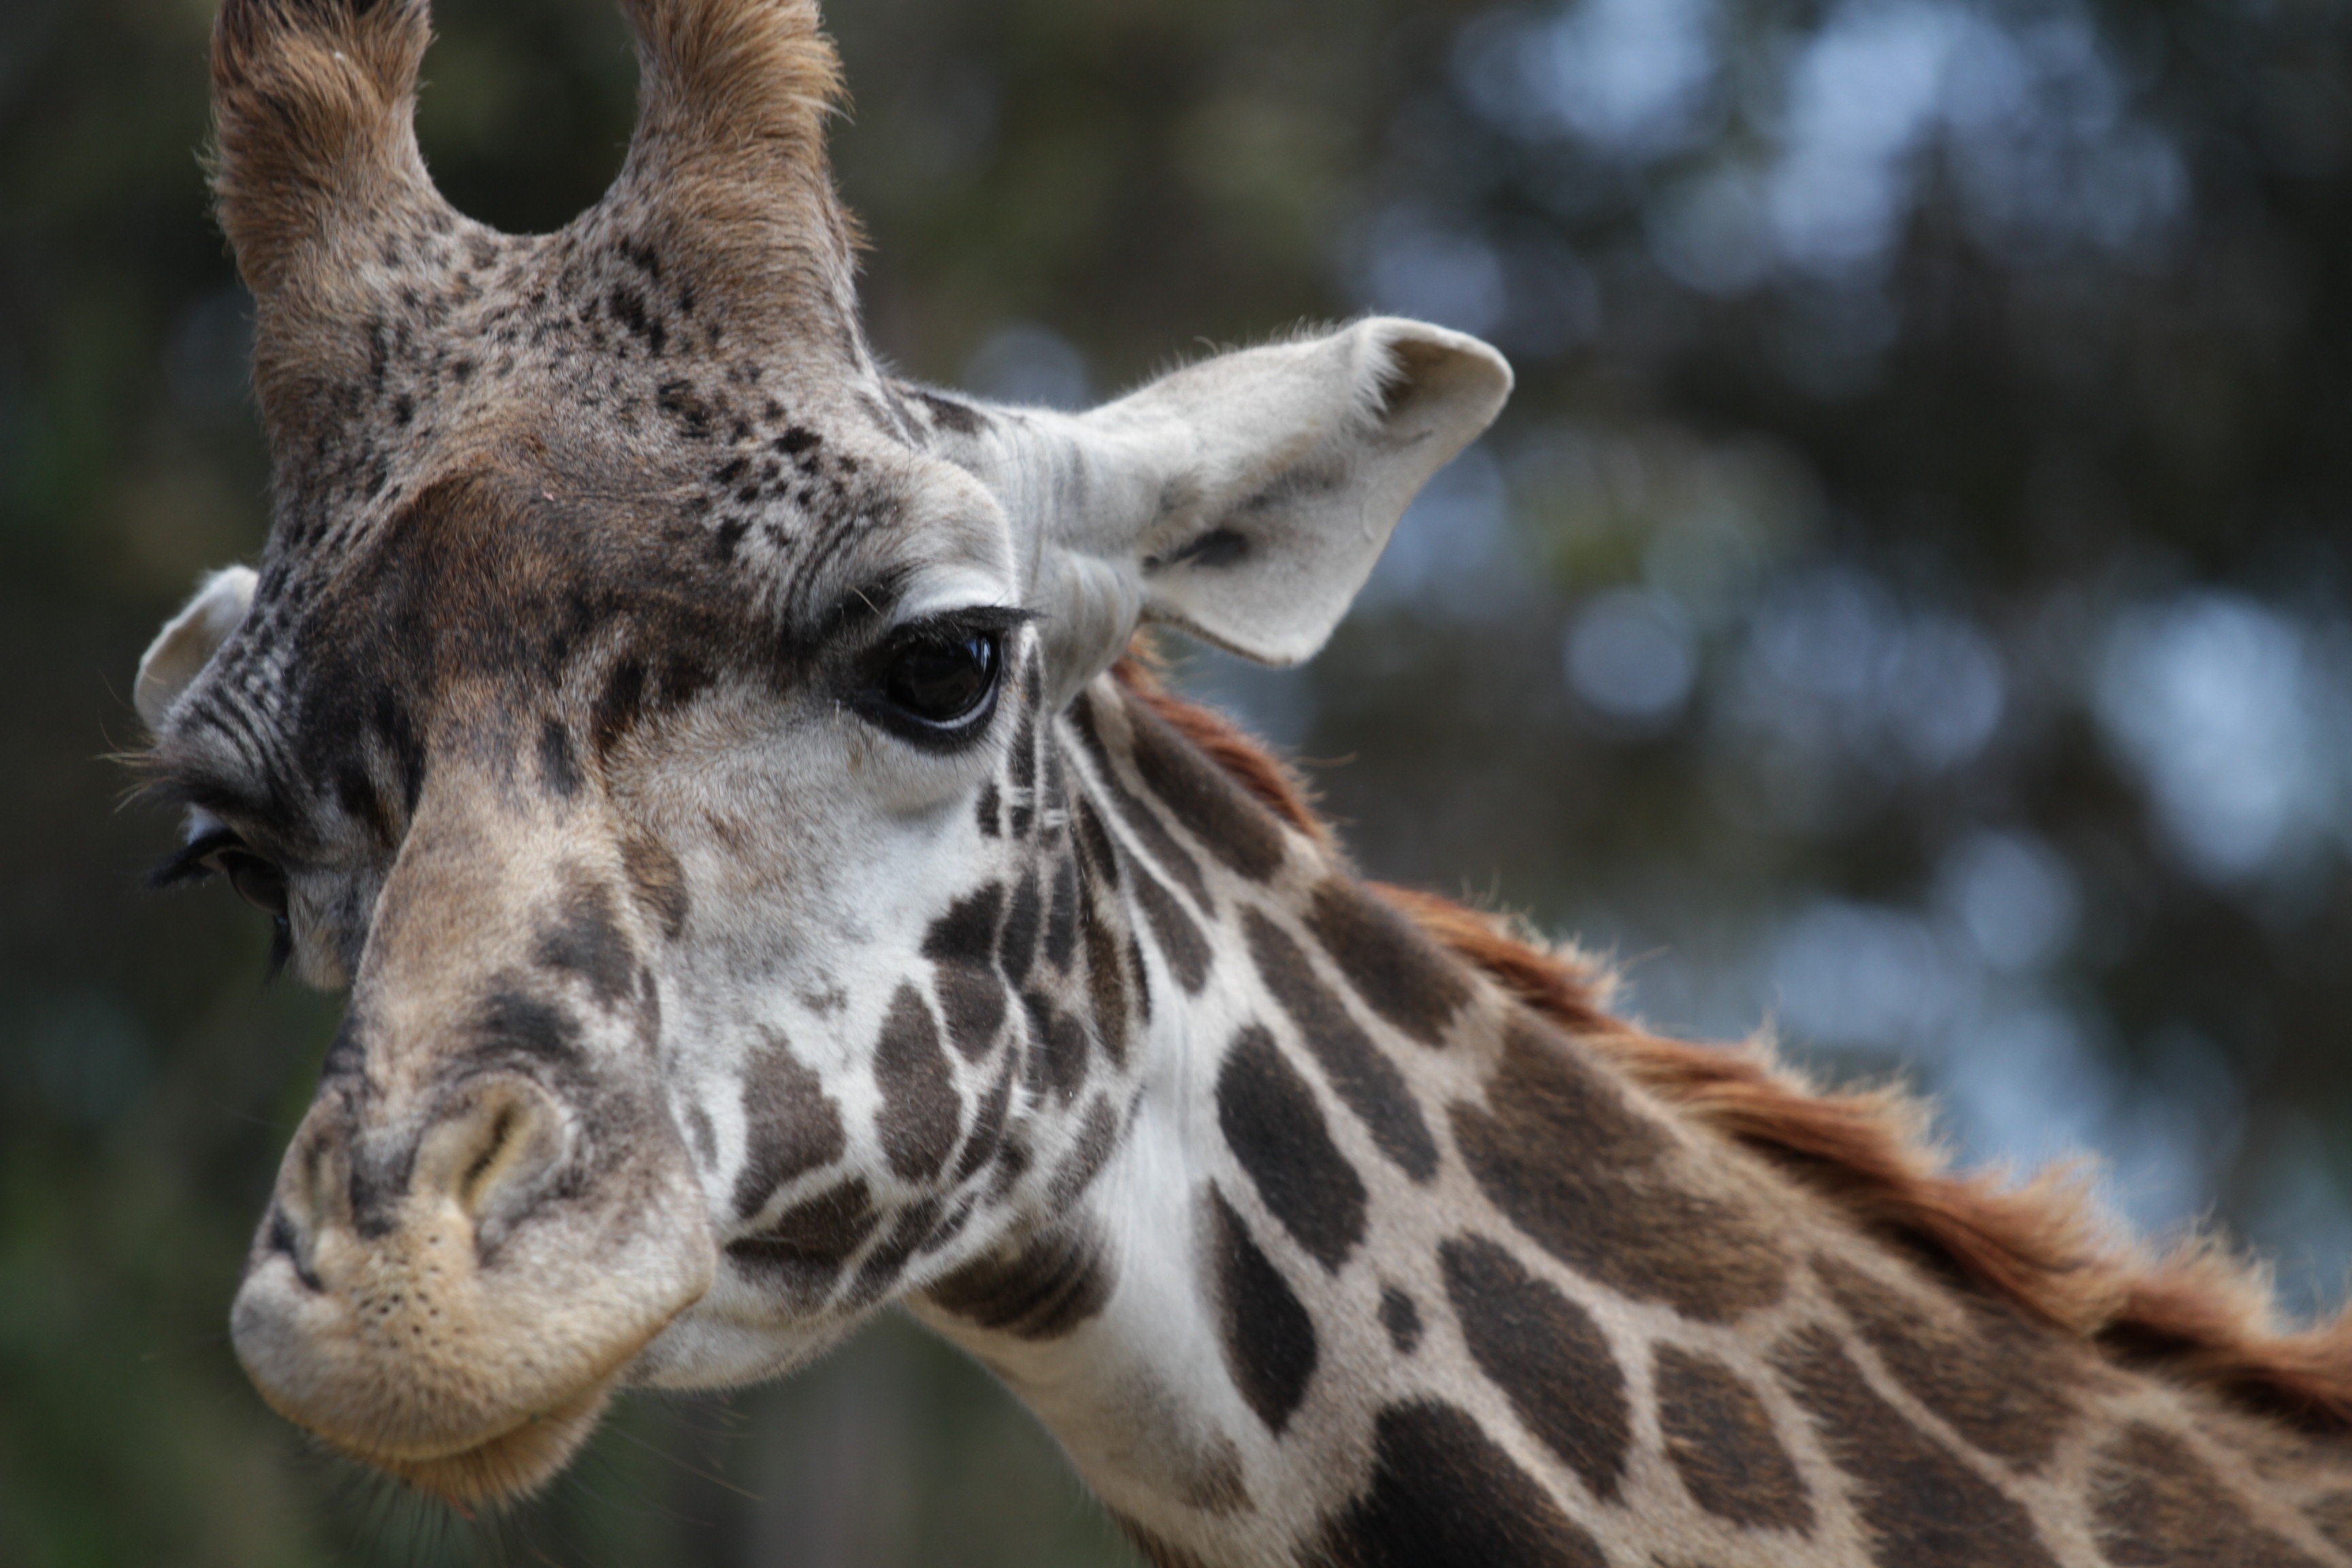
animal, wildlife, zoo, mammal, fauna, close up, giraffe, vertebrate, big, safari, giraffidae